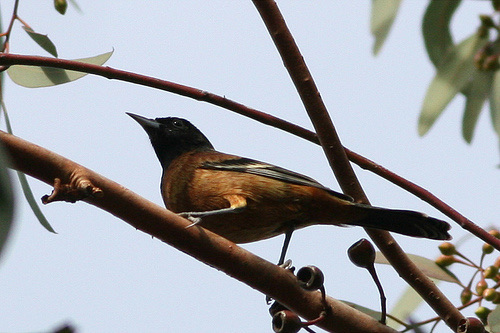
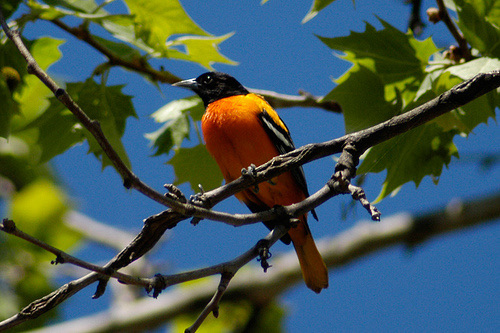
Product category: misc
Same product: yes